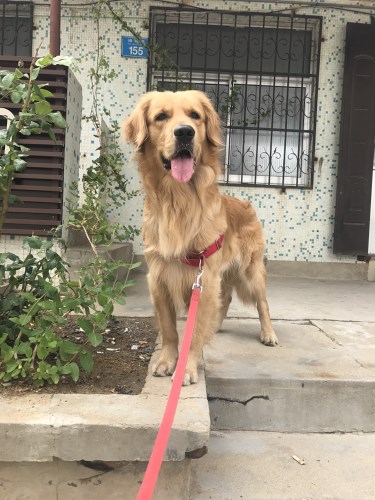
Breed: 5355-n000126-golden_retriever